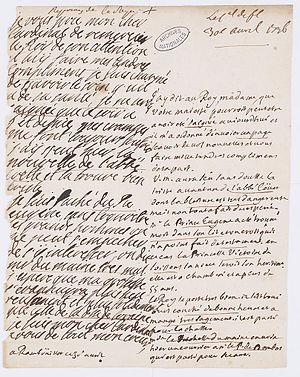
Le cardinal de Fleury, Premier ministre de Louis XV, donne des nouvelles de Versailles à la reine Marie Leszczynska, alors éloignée de la Cour, et lui annonce entre autres la mort du Prince Eugène. La reine lui répond dans la marge, 30 avril 1736
Cette page concerne l’année 1736 du calendrier grégorien.
André Hercule de Fleury, né le 22 juin 1653 à Lodève et mort le 29 janvier 1743 à Issy-les-Moulineaux, est un ecclésiastique et homme d'État français, principal ministre du jeune roi Louis XV de 1726 à 1743.